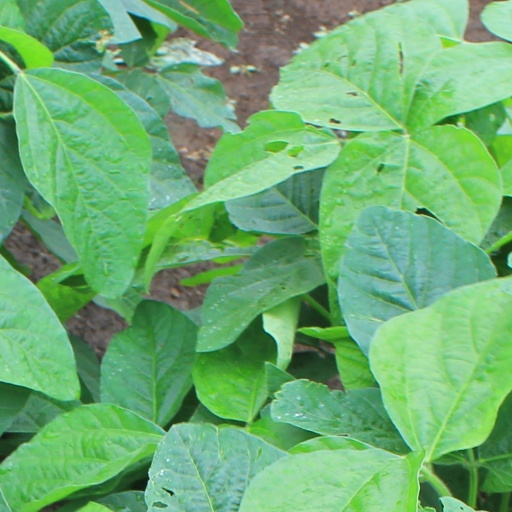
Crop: soybean